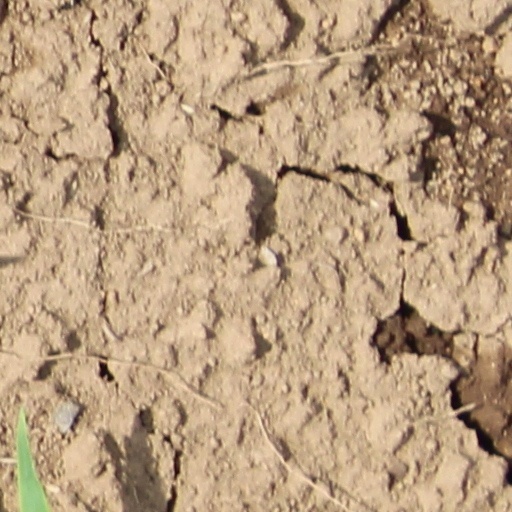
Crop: wheat